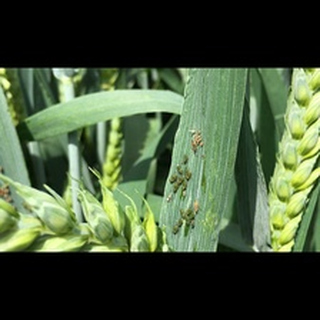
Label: wheat_aphid